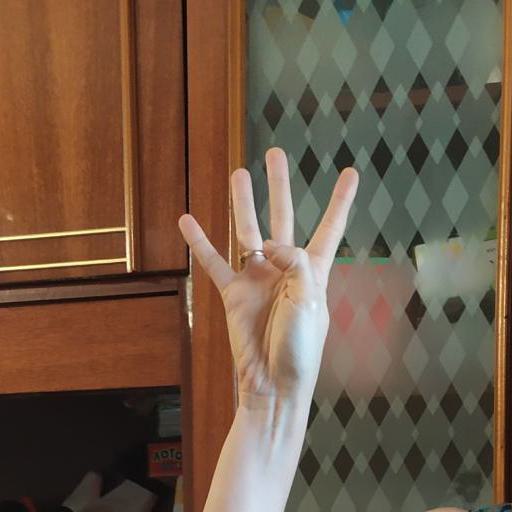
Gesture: four